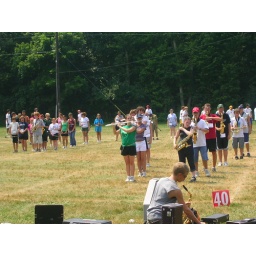
saxophone-flute flower pot in perthshire